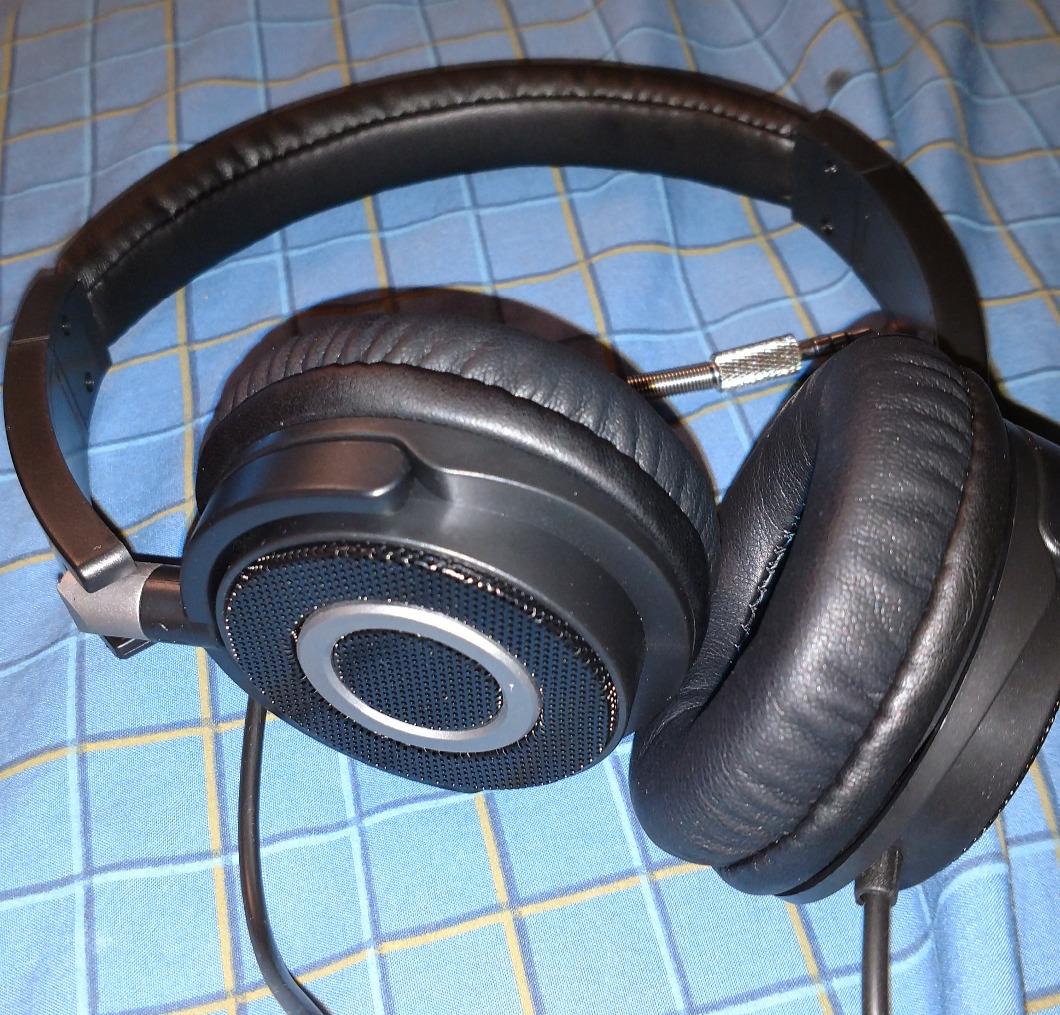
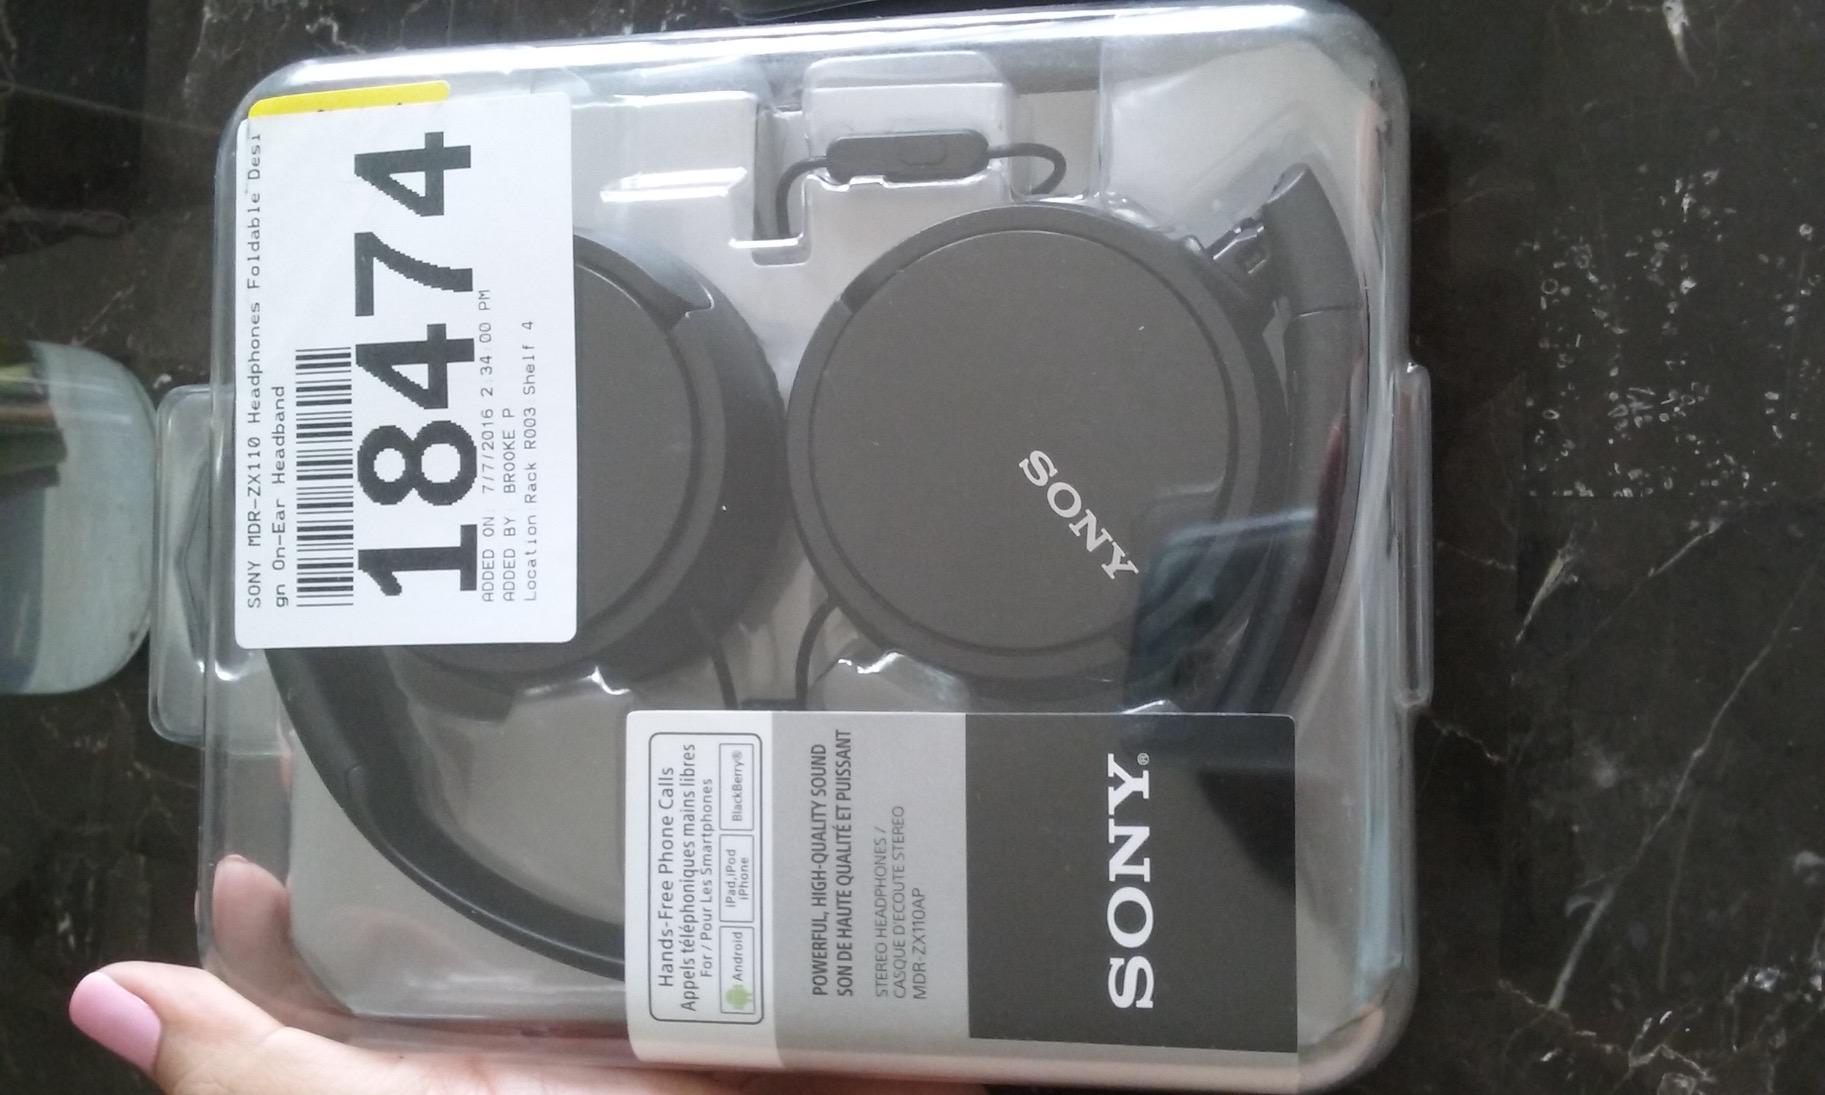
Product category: headphones
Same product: no